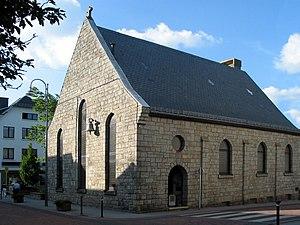
Saint-Vith (Belgique), l'église Sainte-Catherine.